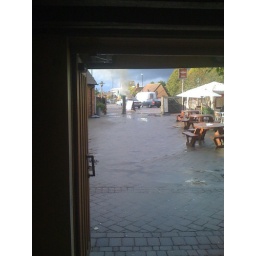
Yes, Stratford, not Salford. This car caught fire and burned to the ground in about two minutes